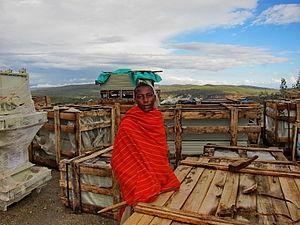
L'Olkaria est une montagne située au sud du lac Naivasha dans la vallée du Grand Rift au Kenya, en Afrique. La zone géothermiquement active est utilisée pour produire de l'énergie électrique. Son potentiel est estimé à 2 000 MW soit presque le double de la demande de pointe maximale d'électricité quotidienne enregistrée en 2008/2009 du Kenya.